Macaranga peltata

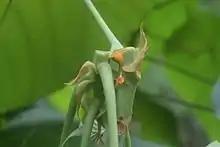
Exudates resinous from cut ends

"Mallotus tetracoccus" is a pioneer or early-successional or early-secondary tree species more common in forest edges, clearings, and secondary forests than in mature forest interiors. Ecophysiological studies indicate that "Macaranga peltata" shows a combination of high quantum use efficiency of photosynthetic system (Fv/Fm) and relative growth rates under higher light conditions, similar in pattern to other pioneer species such as "Mallotus tetracoccus".